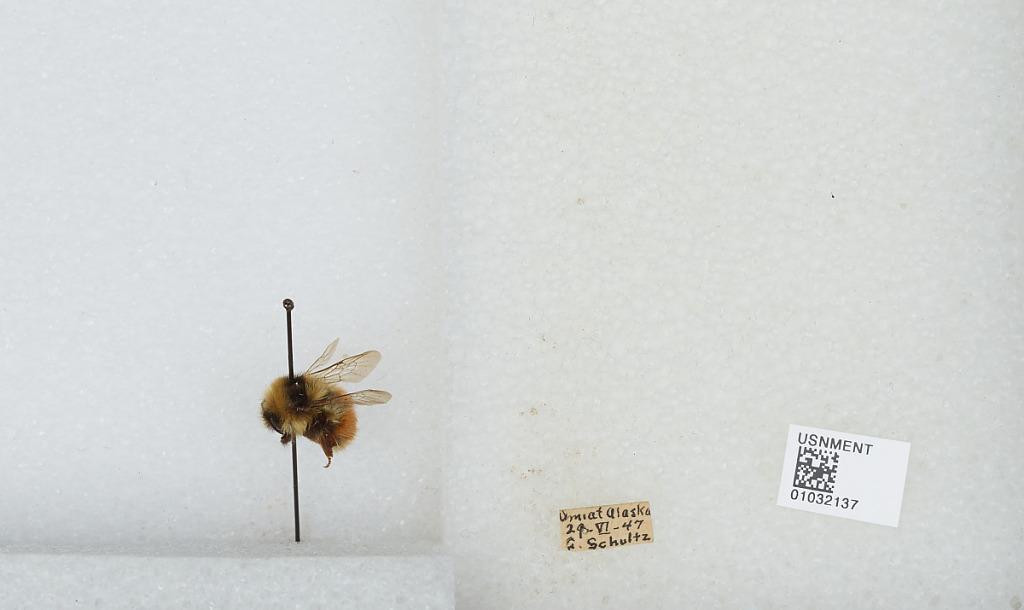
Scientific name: Bombus (Pyrobombus) sylvicola Kirby
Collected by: C. Schultz
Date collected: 1947-6-29
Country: United States
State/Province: Alaska
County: North Slope
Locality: Umiat
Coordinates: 69.3669, -152.144